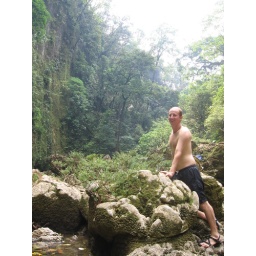
Dan by a tree growing out of a rock